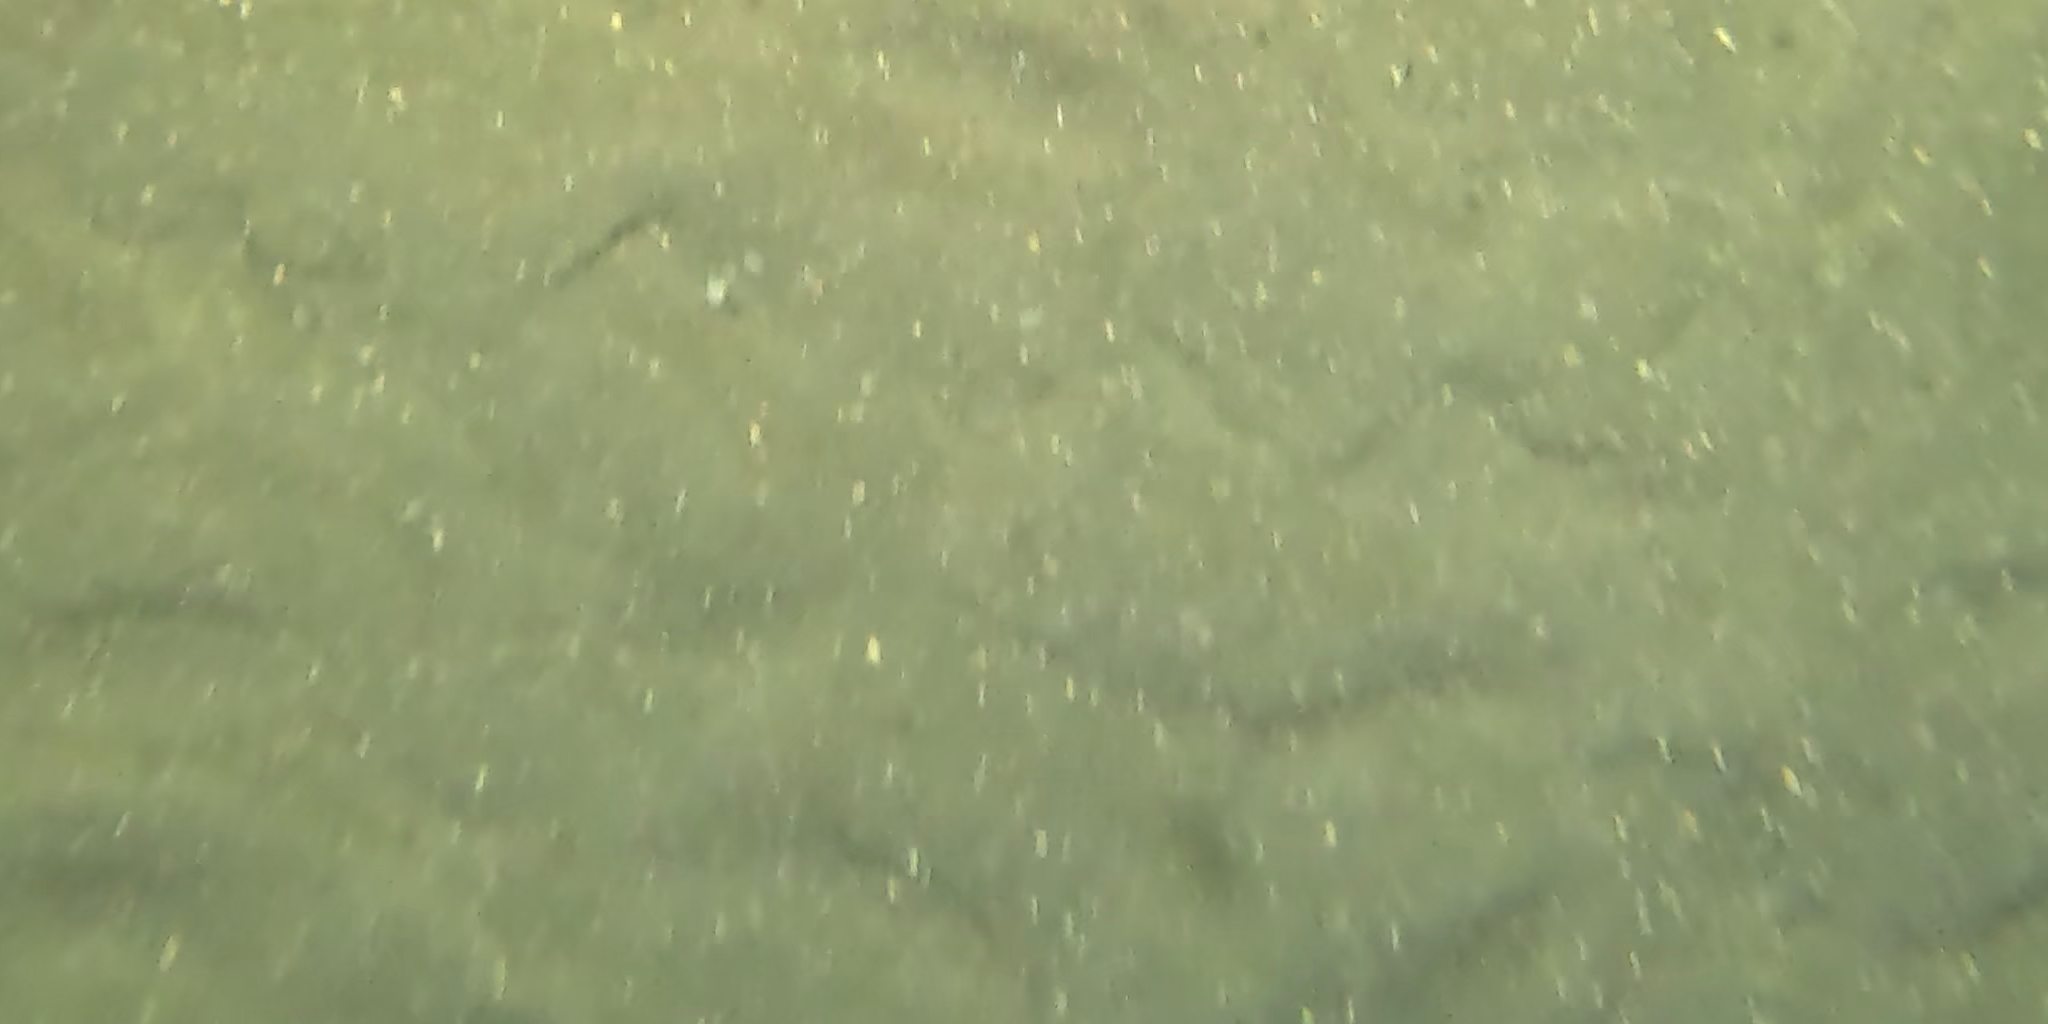
Seabed habitat: sand